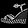
Label: Sandal